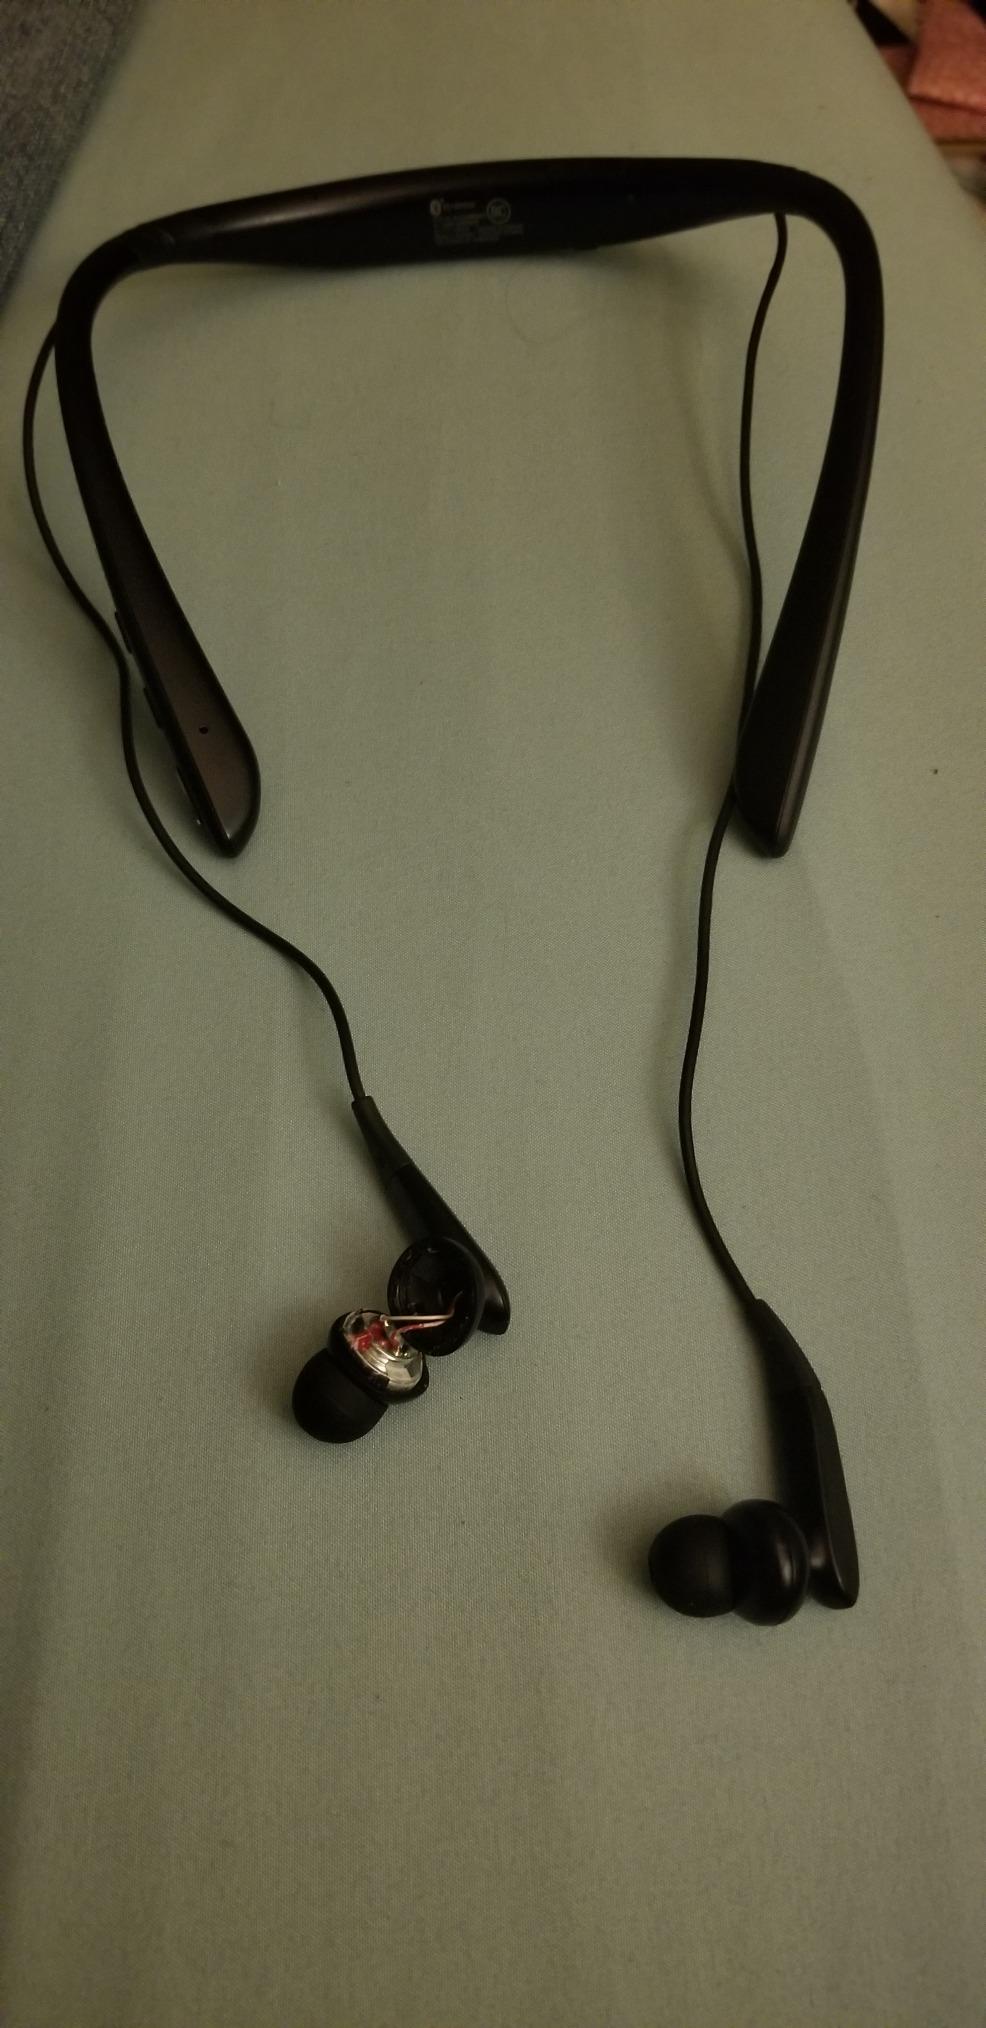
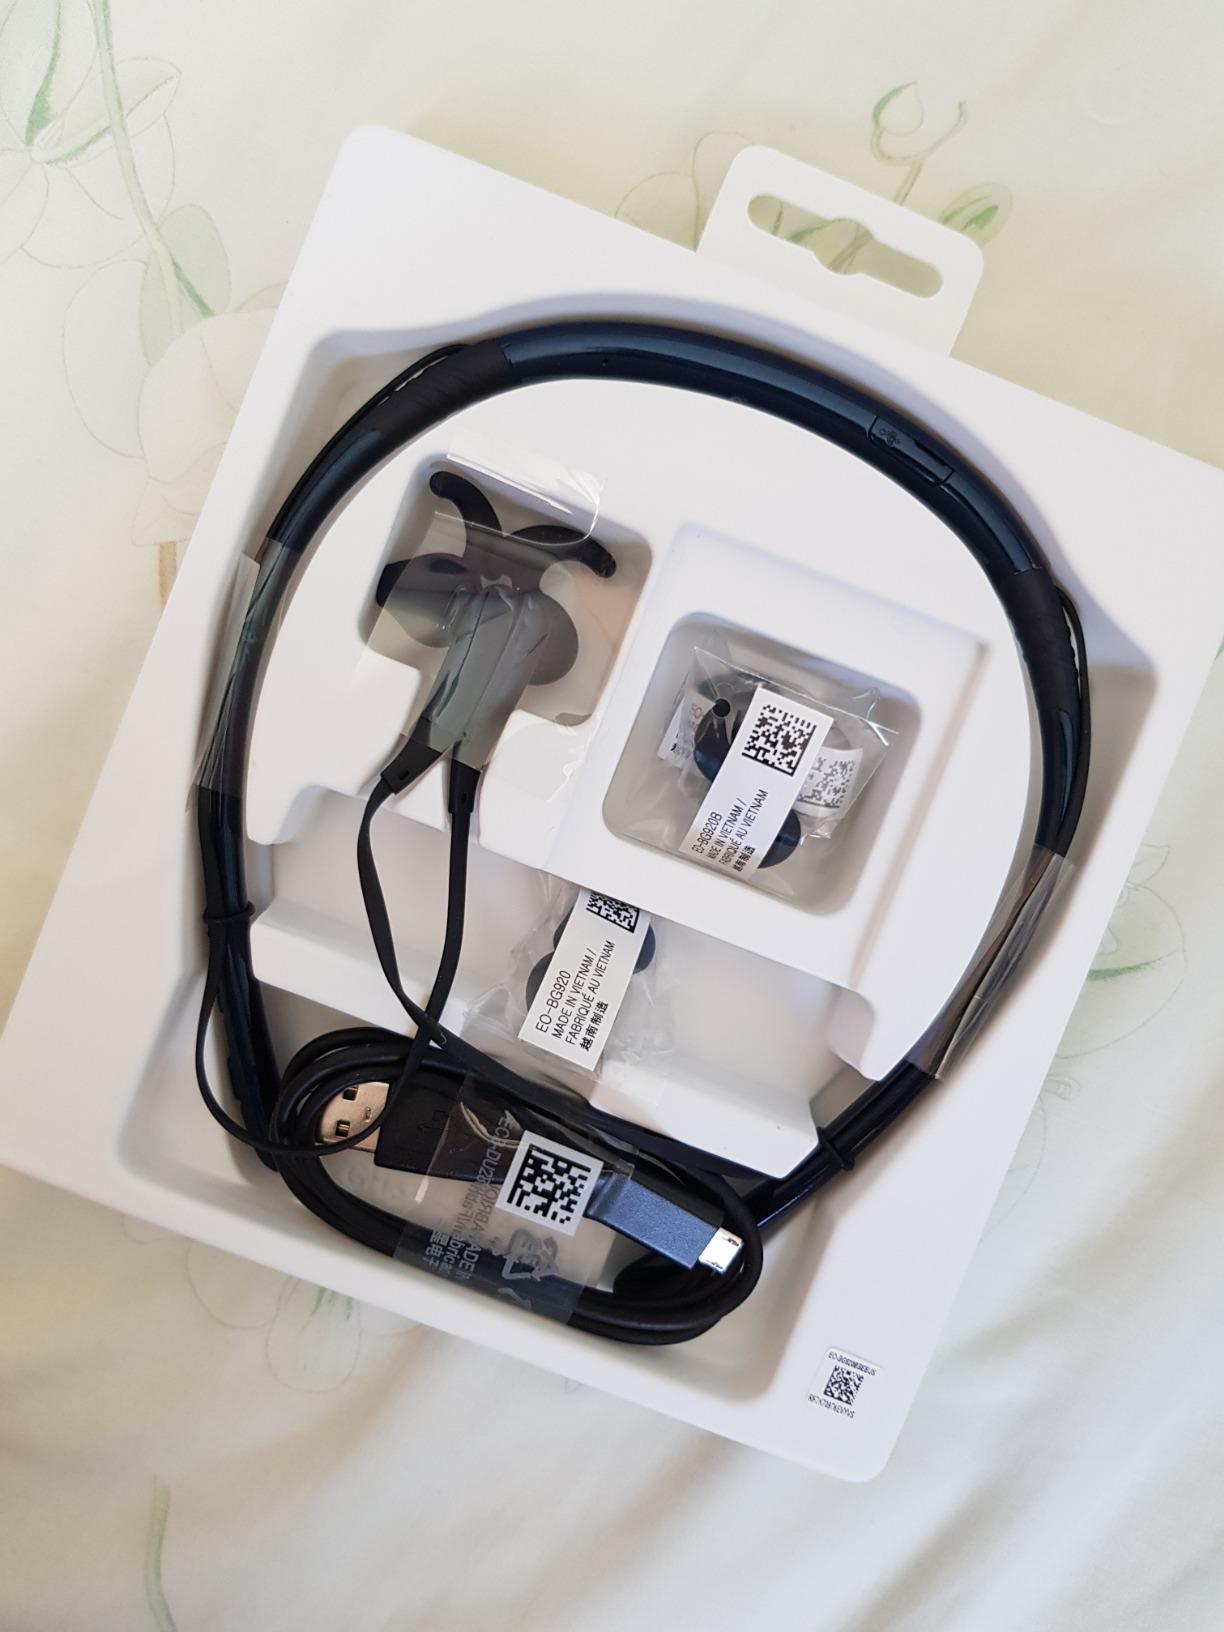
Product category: headphones
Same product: no